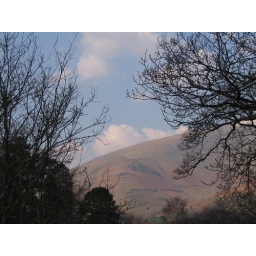
Another look at the impressive stone walls running up and all around a hill in the Lakes.